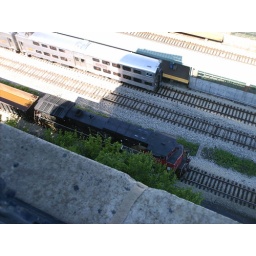
This locomotive was stalled under my window all morning.